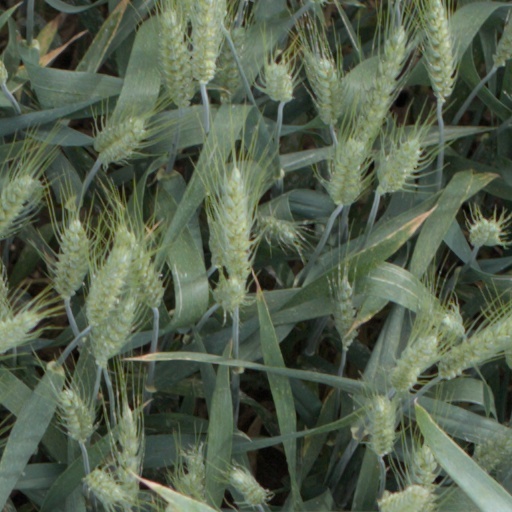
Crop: wheat